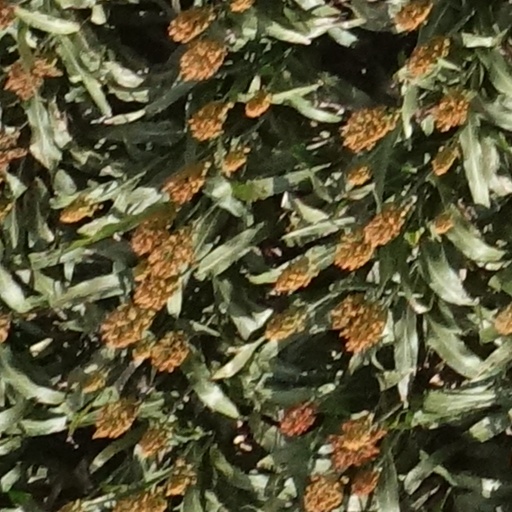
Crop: sorghum